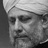
Emotion: sad